Flatbed truck

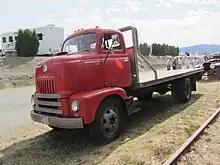
International Harvester flatbed truck

A flatbed has a solid bed, usually of wooden planks. There is no roof and no fixed sides. To retain the load there are often low sides which may be hinged down for loading, as a 'drop-side' truck. A 'stake truck' has no sides but has steel upright stanchions, which may be removable, again used to retain the load.